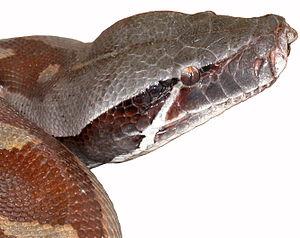
Python brongersmai est une espèce de serpents de la famille des Pythonidae.